Newport Technical Institute

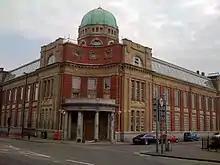
Newport Technical Institute, 2011

Newport Technical Institute is a Grade II-listed building in the city centre of Newport, Wales.